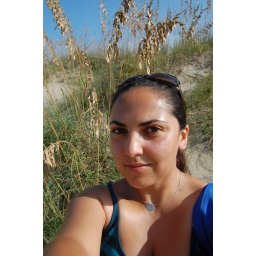
A week spent at our rented beach house in Sandbridge.